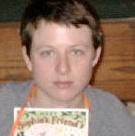
Age: 22